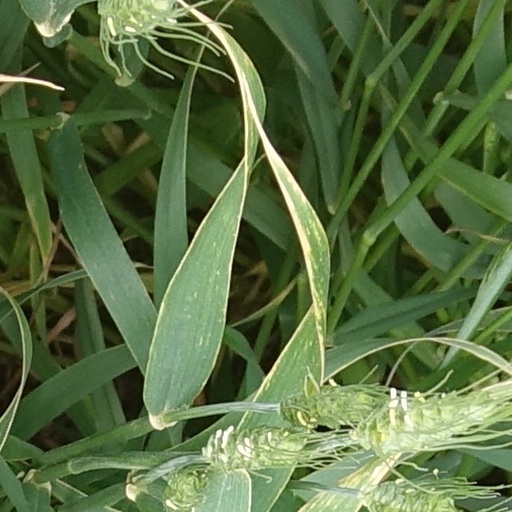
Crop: wheat